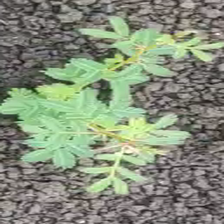
Weed species: Dwarf_cassia_(Chamaecrista pumila)